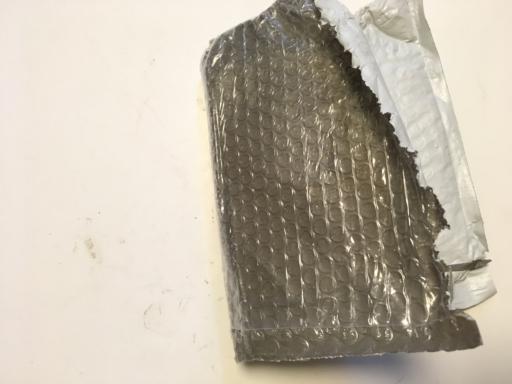
Waste category: plastic